Angel Baby (1995 film)

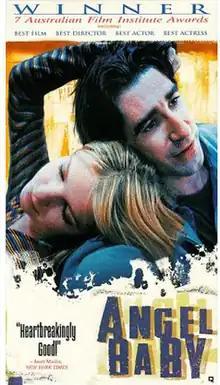

Angel Baby is a 1995 Australian drama film written and directed by Michael Rymer and starring John Lynch, Jacqueline McKenzie and Colin Friels. The film was produced in 1993–94. It is a love story of two people with schizophrenia.